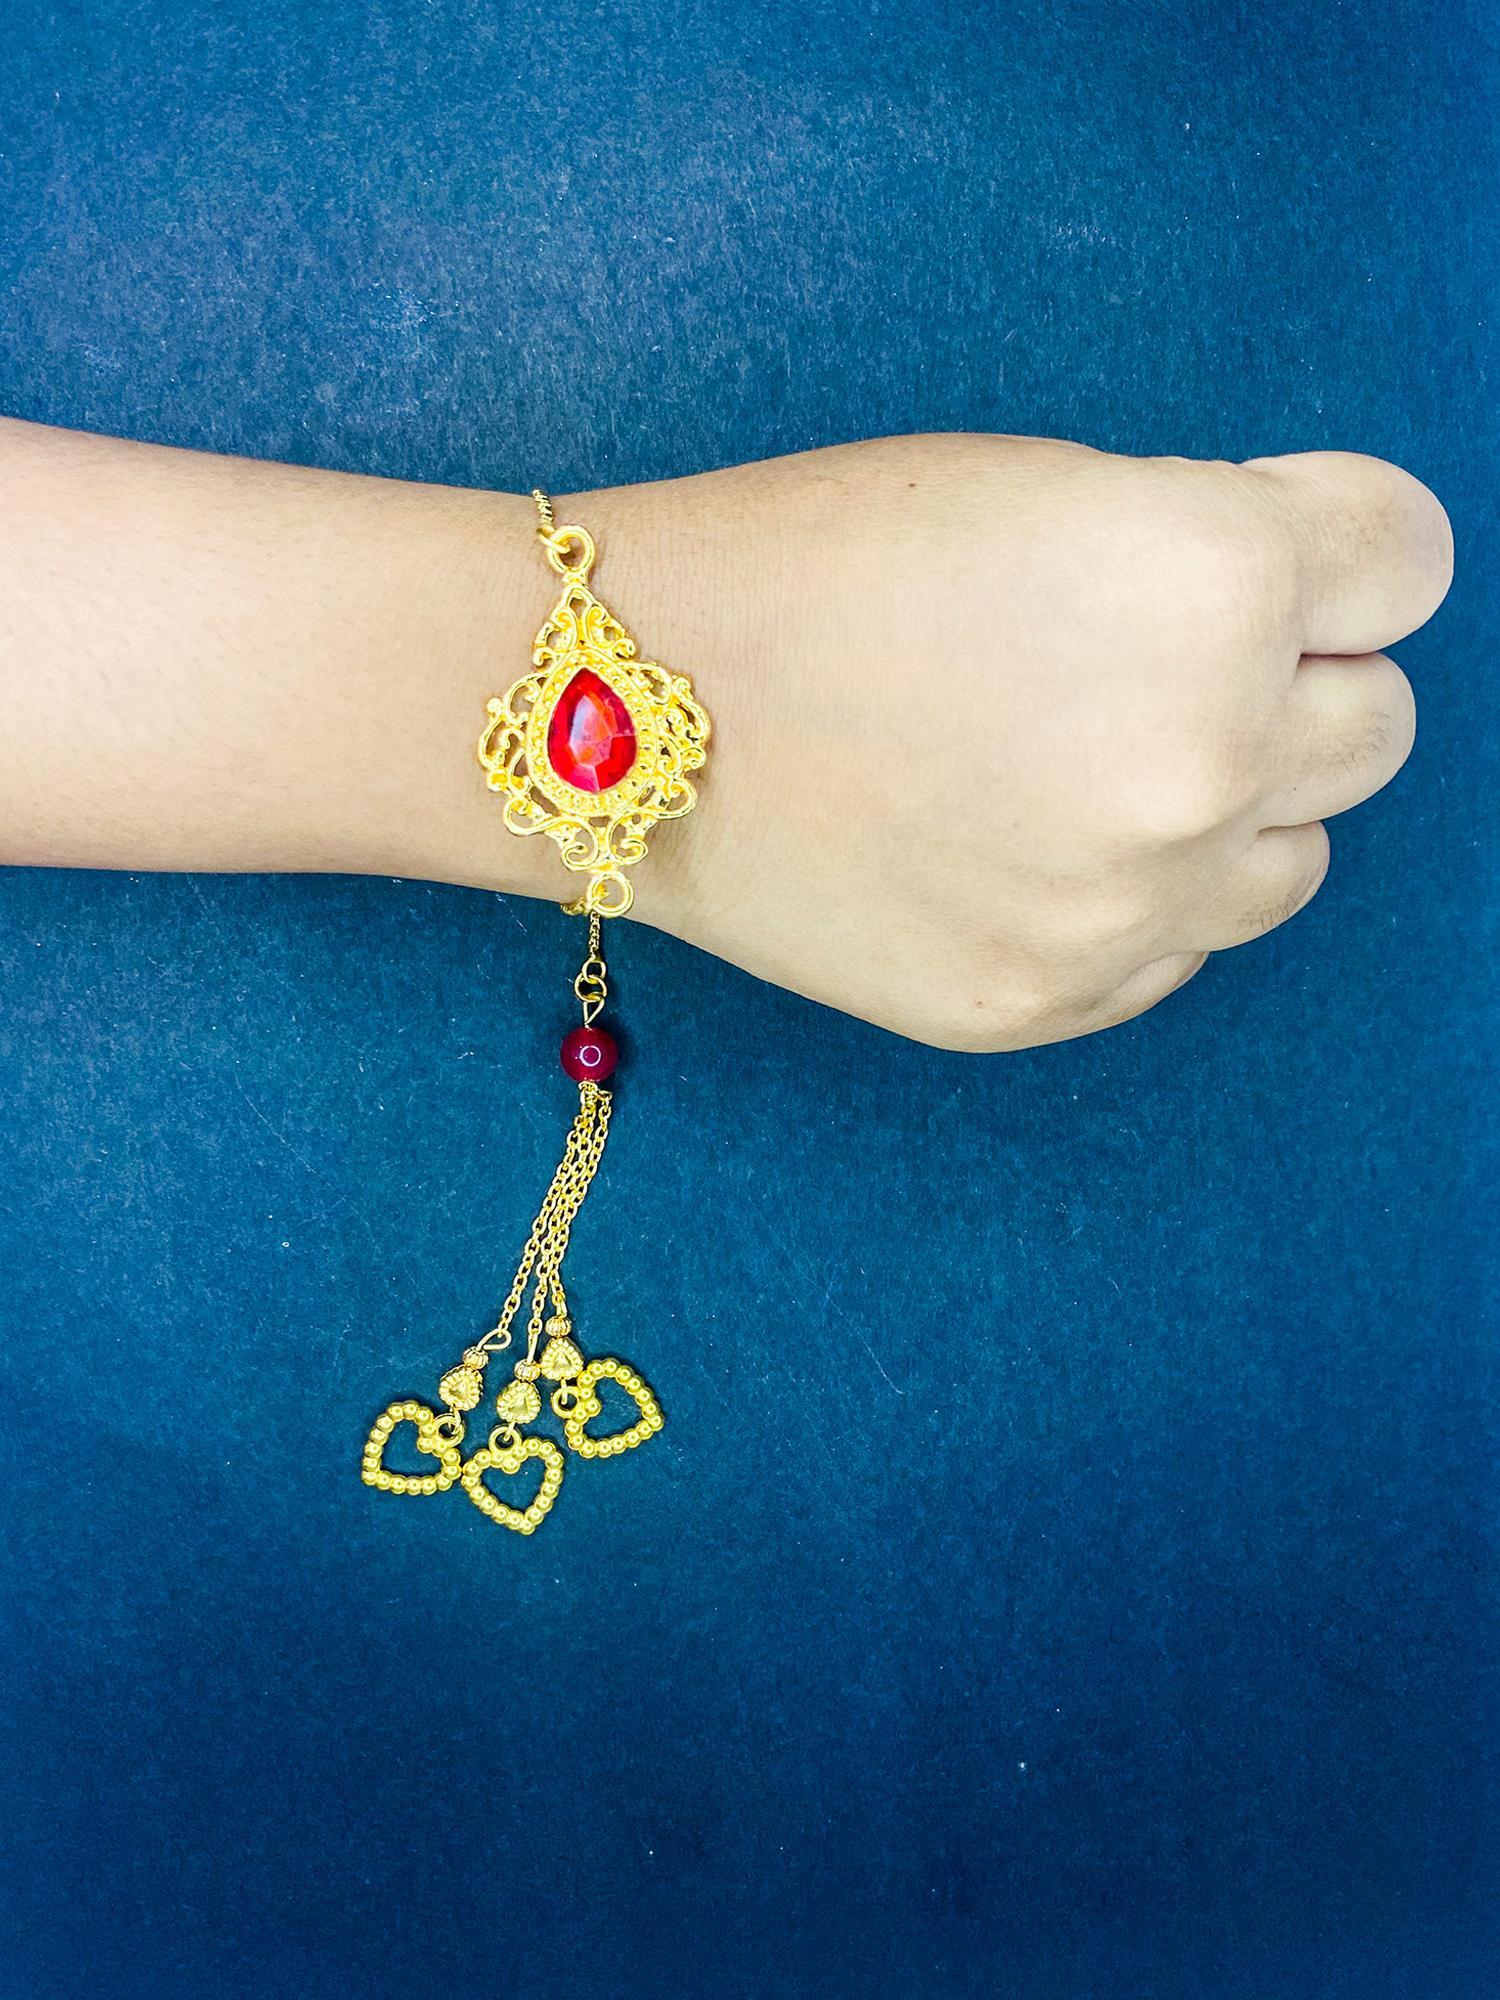
Mahi Gold Plated Red Crystals Studded Simple and Classic Lumba Rakhi for Bhabhi (RAL1100803G)
Type: Rakhis
Brand: Mahi
Price: Rs. 249
 Celebrate Raksha Bandhan with our exquisitely crafted Rakhi, designed to strengthen the bond between siblings. This traditional Rakhi features intricate beadwork and durable thread, ensuring it stands the test of time. Handmade with care, each Rakhi is a unique and meaningful gift for your brother. Each Rakhi carries heartfelt blessings and good wishes for your brother's well-being and success. Celebrates the bond of love and protection between siblings, a cherished tradition in Indian culture.
Features: The Rakhi is adorned with vibrant colors and attractive embellishments that add a touch of elegance to the celebration. Multi-Purpose Use: Lumba Rakhi can be used as a bracelet or an ornamental accessory for various festive occasions and celebrations.,Content in Box : 1 Lumba Rakhi ; Cultural Significance: This beautiful Rakhi will acknowledge your love for Your Bhabhi with the promise that your bond with him will grow stronger as time goes on.,Vibrant Colors: Adding bright and playful colors to the celebration will make it stand out and make it more enjoyable.,Celebrate the bond of love and protection with our exquisite Rakhis. Share the joy of Raksha Bandhan Festival with this beautiful Rakhi, a token of love, protection and blessings.,Adjustable Size and Easy to tie: Designed to fit wrists of all sizes. It is simple and easy to tie the Rakhi securely and effortlessly.
Included: 1 Rakhi